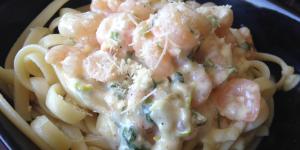
fetuccini con camarones